Socialist Alternative (United States)

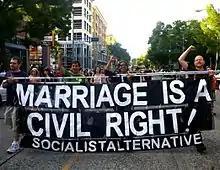
Socialist Alternative members marching for LGBT rights in Seattle, Washington

Socialist Alternative is a Trotskyist, revolutionary socialist party that advocates democratic socialism as an alternative to bureaucratic socialism of the former Soviet Union and the capitalist democratic model, which it describes as designed to benefit only the "ruling class and disenfranchise working people".